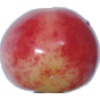
Label: cherry_rainier